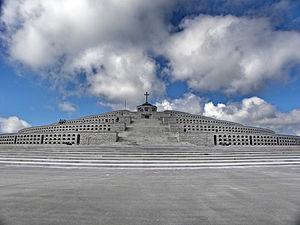
Le cimetière militaire du Monte Grappa, situé en région Vénétie, est l'un des principaux ossuaires militaires de la Première Guerre mondiale. Sanctuaire monumental, il a été construit pour recueillir en un lieu unique les dépouilles des soldats inhumés dans les cimetières dispersés en différents endroits du massif du Monte Grappa à l'issue de la « Grande Guerre ».
La Première Guerre mondiale ayant été sans précédent par le nombre des victimes et l'ampleur des destructions, les cimetières militaires, les mémoriaux, construits sur les lieux de combats où non, sont devenus des lieux de mémoire en hommage aux combattants et en souvenir des souffrances endurés par eux. Cet article a pour but de dresser la liste des principaux lieux de mémoire de la Grande Guerre.